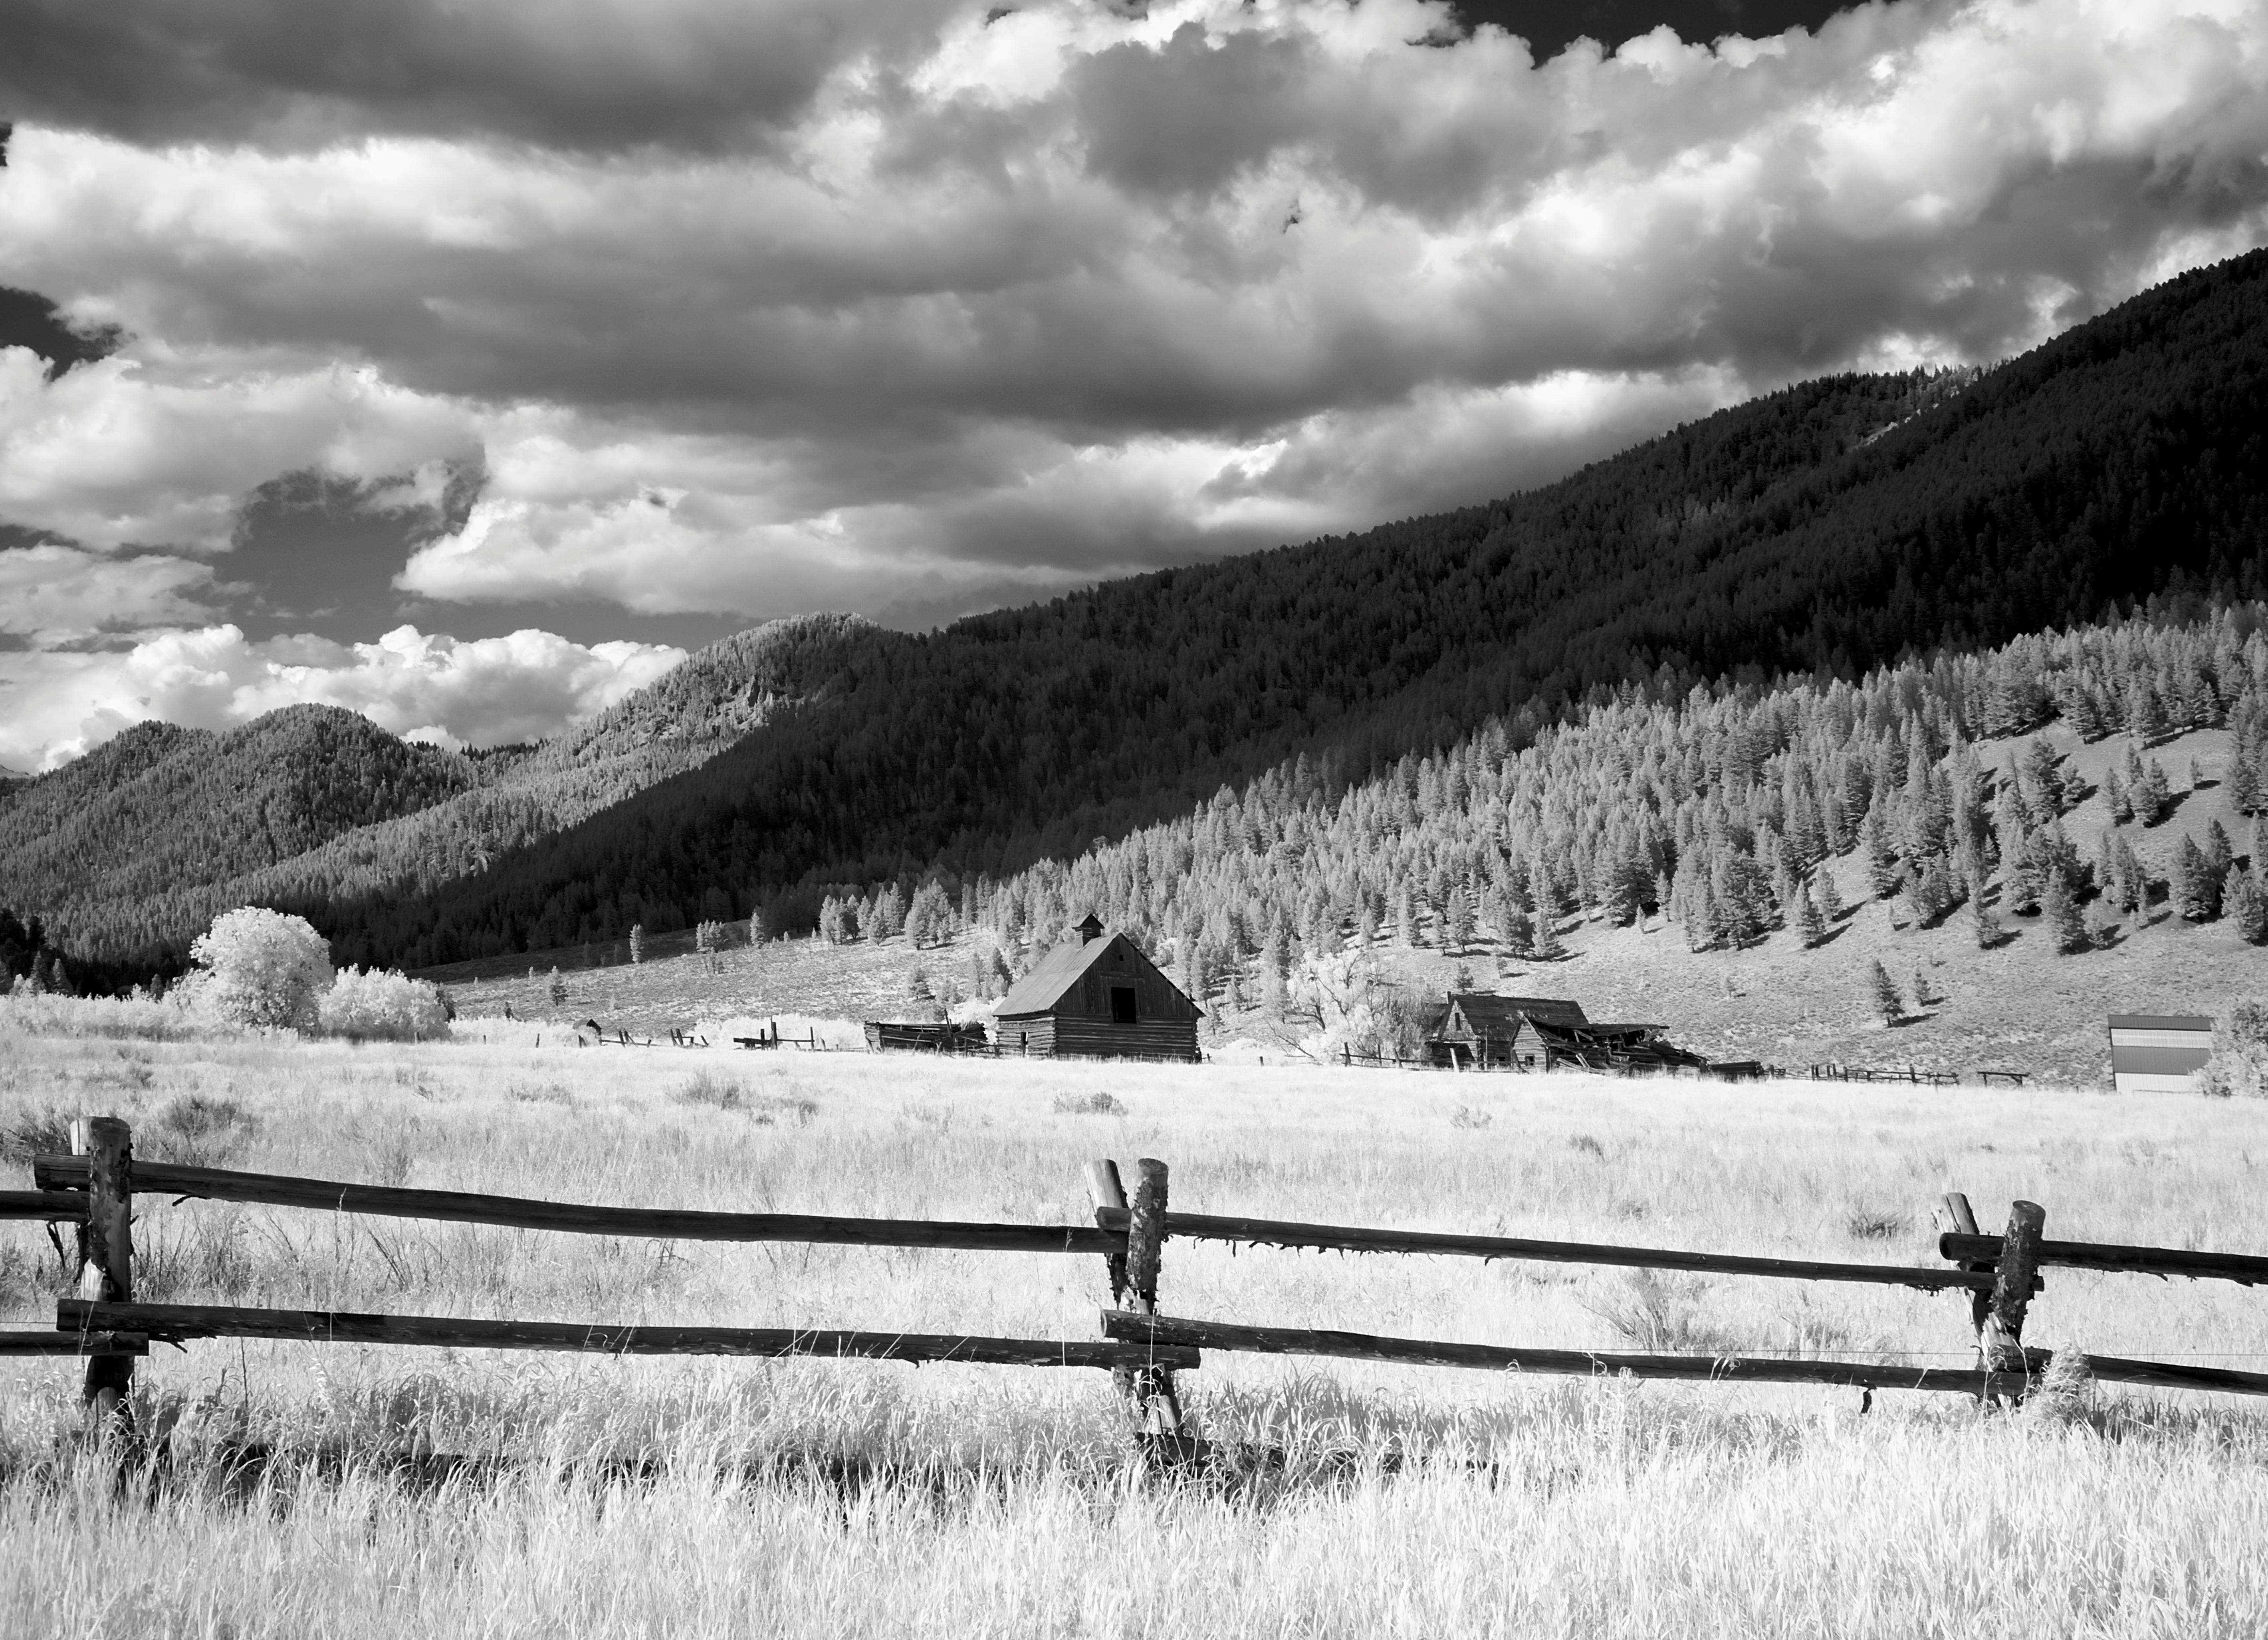
landscape, nature, forest, mountain, snow, winter, fence, cloud, black and white, farm, photography, meadow, hill, lake, mountain range, weather, usa, america, agriculture, monochrome, season, black white, united states, fields, mountains, sw, loch, wyoming, north america, rural area, carol m highsmith, infra red, monochrome photography, mountainous landforms